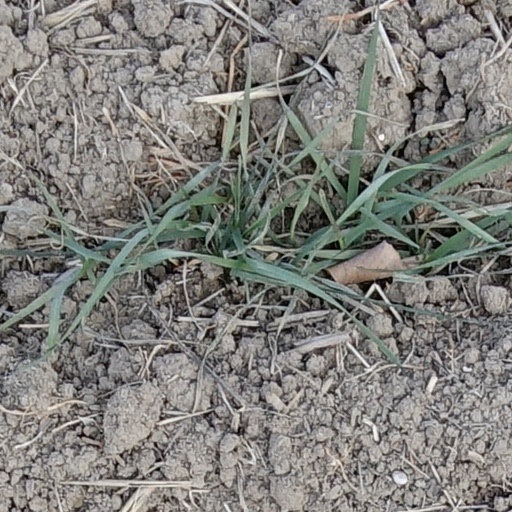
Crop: wheat